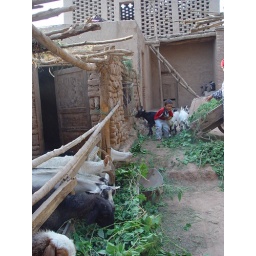
Urghur family goat herd in house courtyard